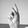
ASL letter: K